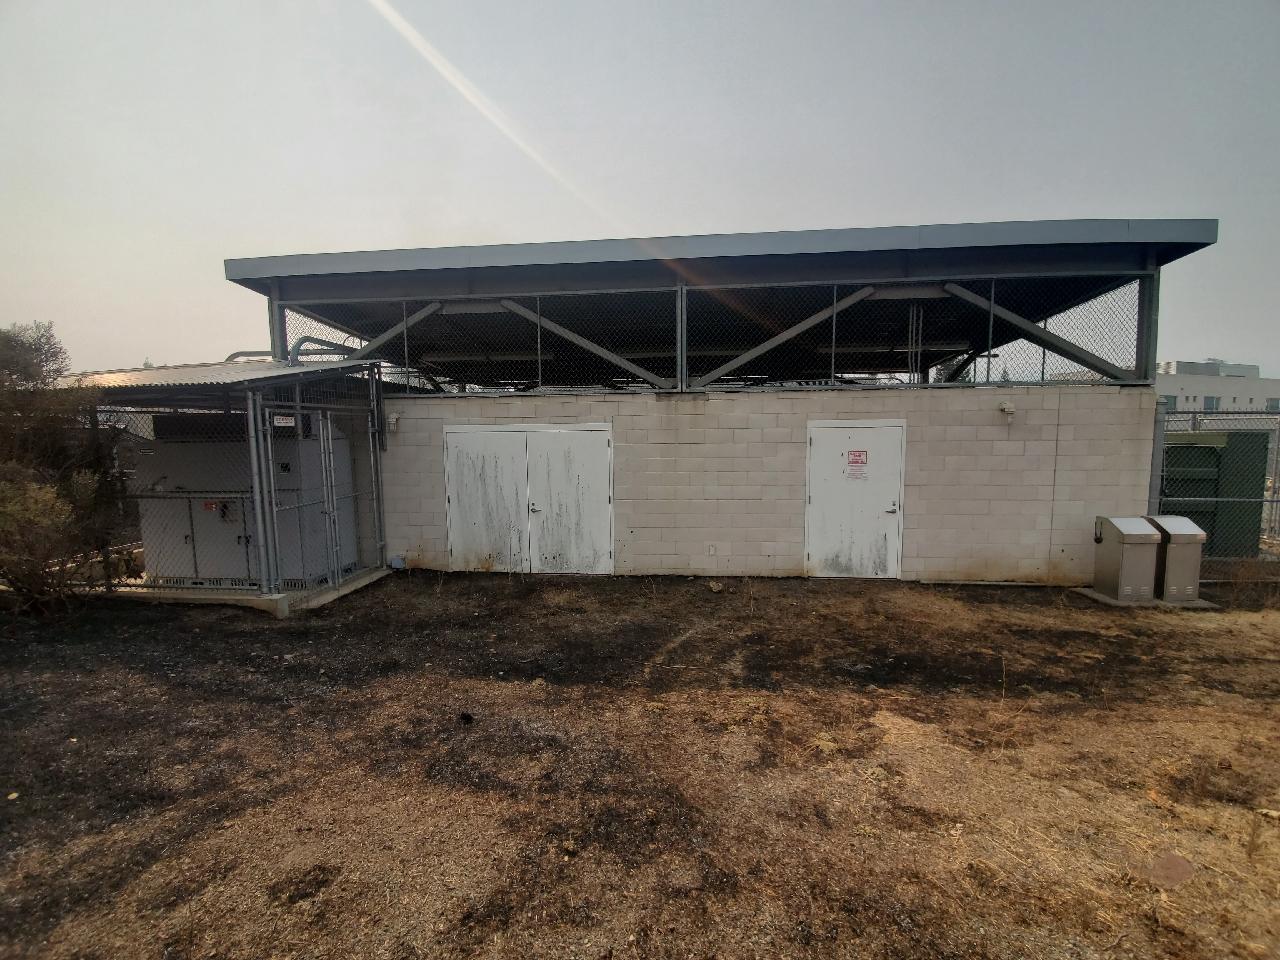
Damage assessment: affected